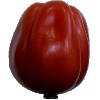
Label: Tomato Heart 1